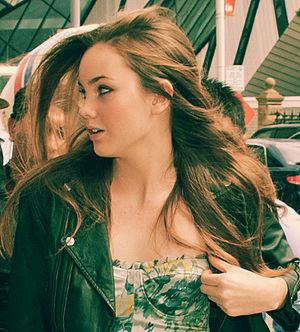
Trust, ou Intrusion au Canada, est un film américain réalisé par David Schwimmer, sorti en 2010. Présenté pour la première fois le 10 septembre 2010 au Festival de Toronto, il n'est sorti aux États-Unis qu'en avril 2011. En France, il a d'abord été présenté au Festival de Deauville en septembre 2011 avant de sortir en janvier 2012.